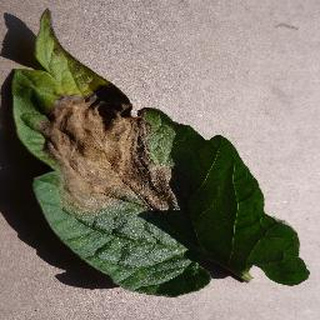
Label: tomato_late_blight